Nishtar Dental College

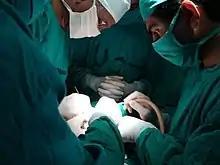
Doctors in operation theater

In addition allied specialty exposure is done in then Oral and Maxillofacial Surgery and Department of Conservative Dentistry.